Orchard Place, Des Moines, Iowa

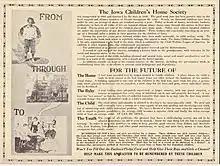
Iowa Children's Home Pamphlet

Prominent members of the board for the home were Mrs. Elizabeth Mann, Mrs. DL Jewett, Mrs. S.P. Rollins and Mrs. W.R. Warfield and Mrs. A.O.Reynolds. The name was soon changed to the Iowa Children's Home. The home was funded by prominent club women with various types of fundraisers. Financial reports were published annually.